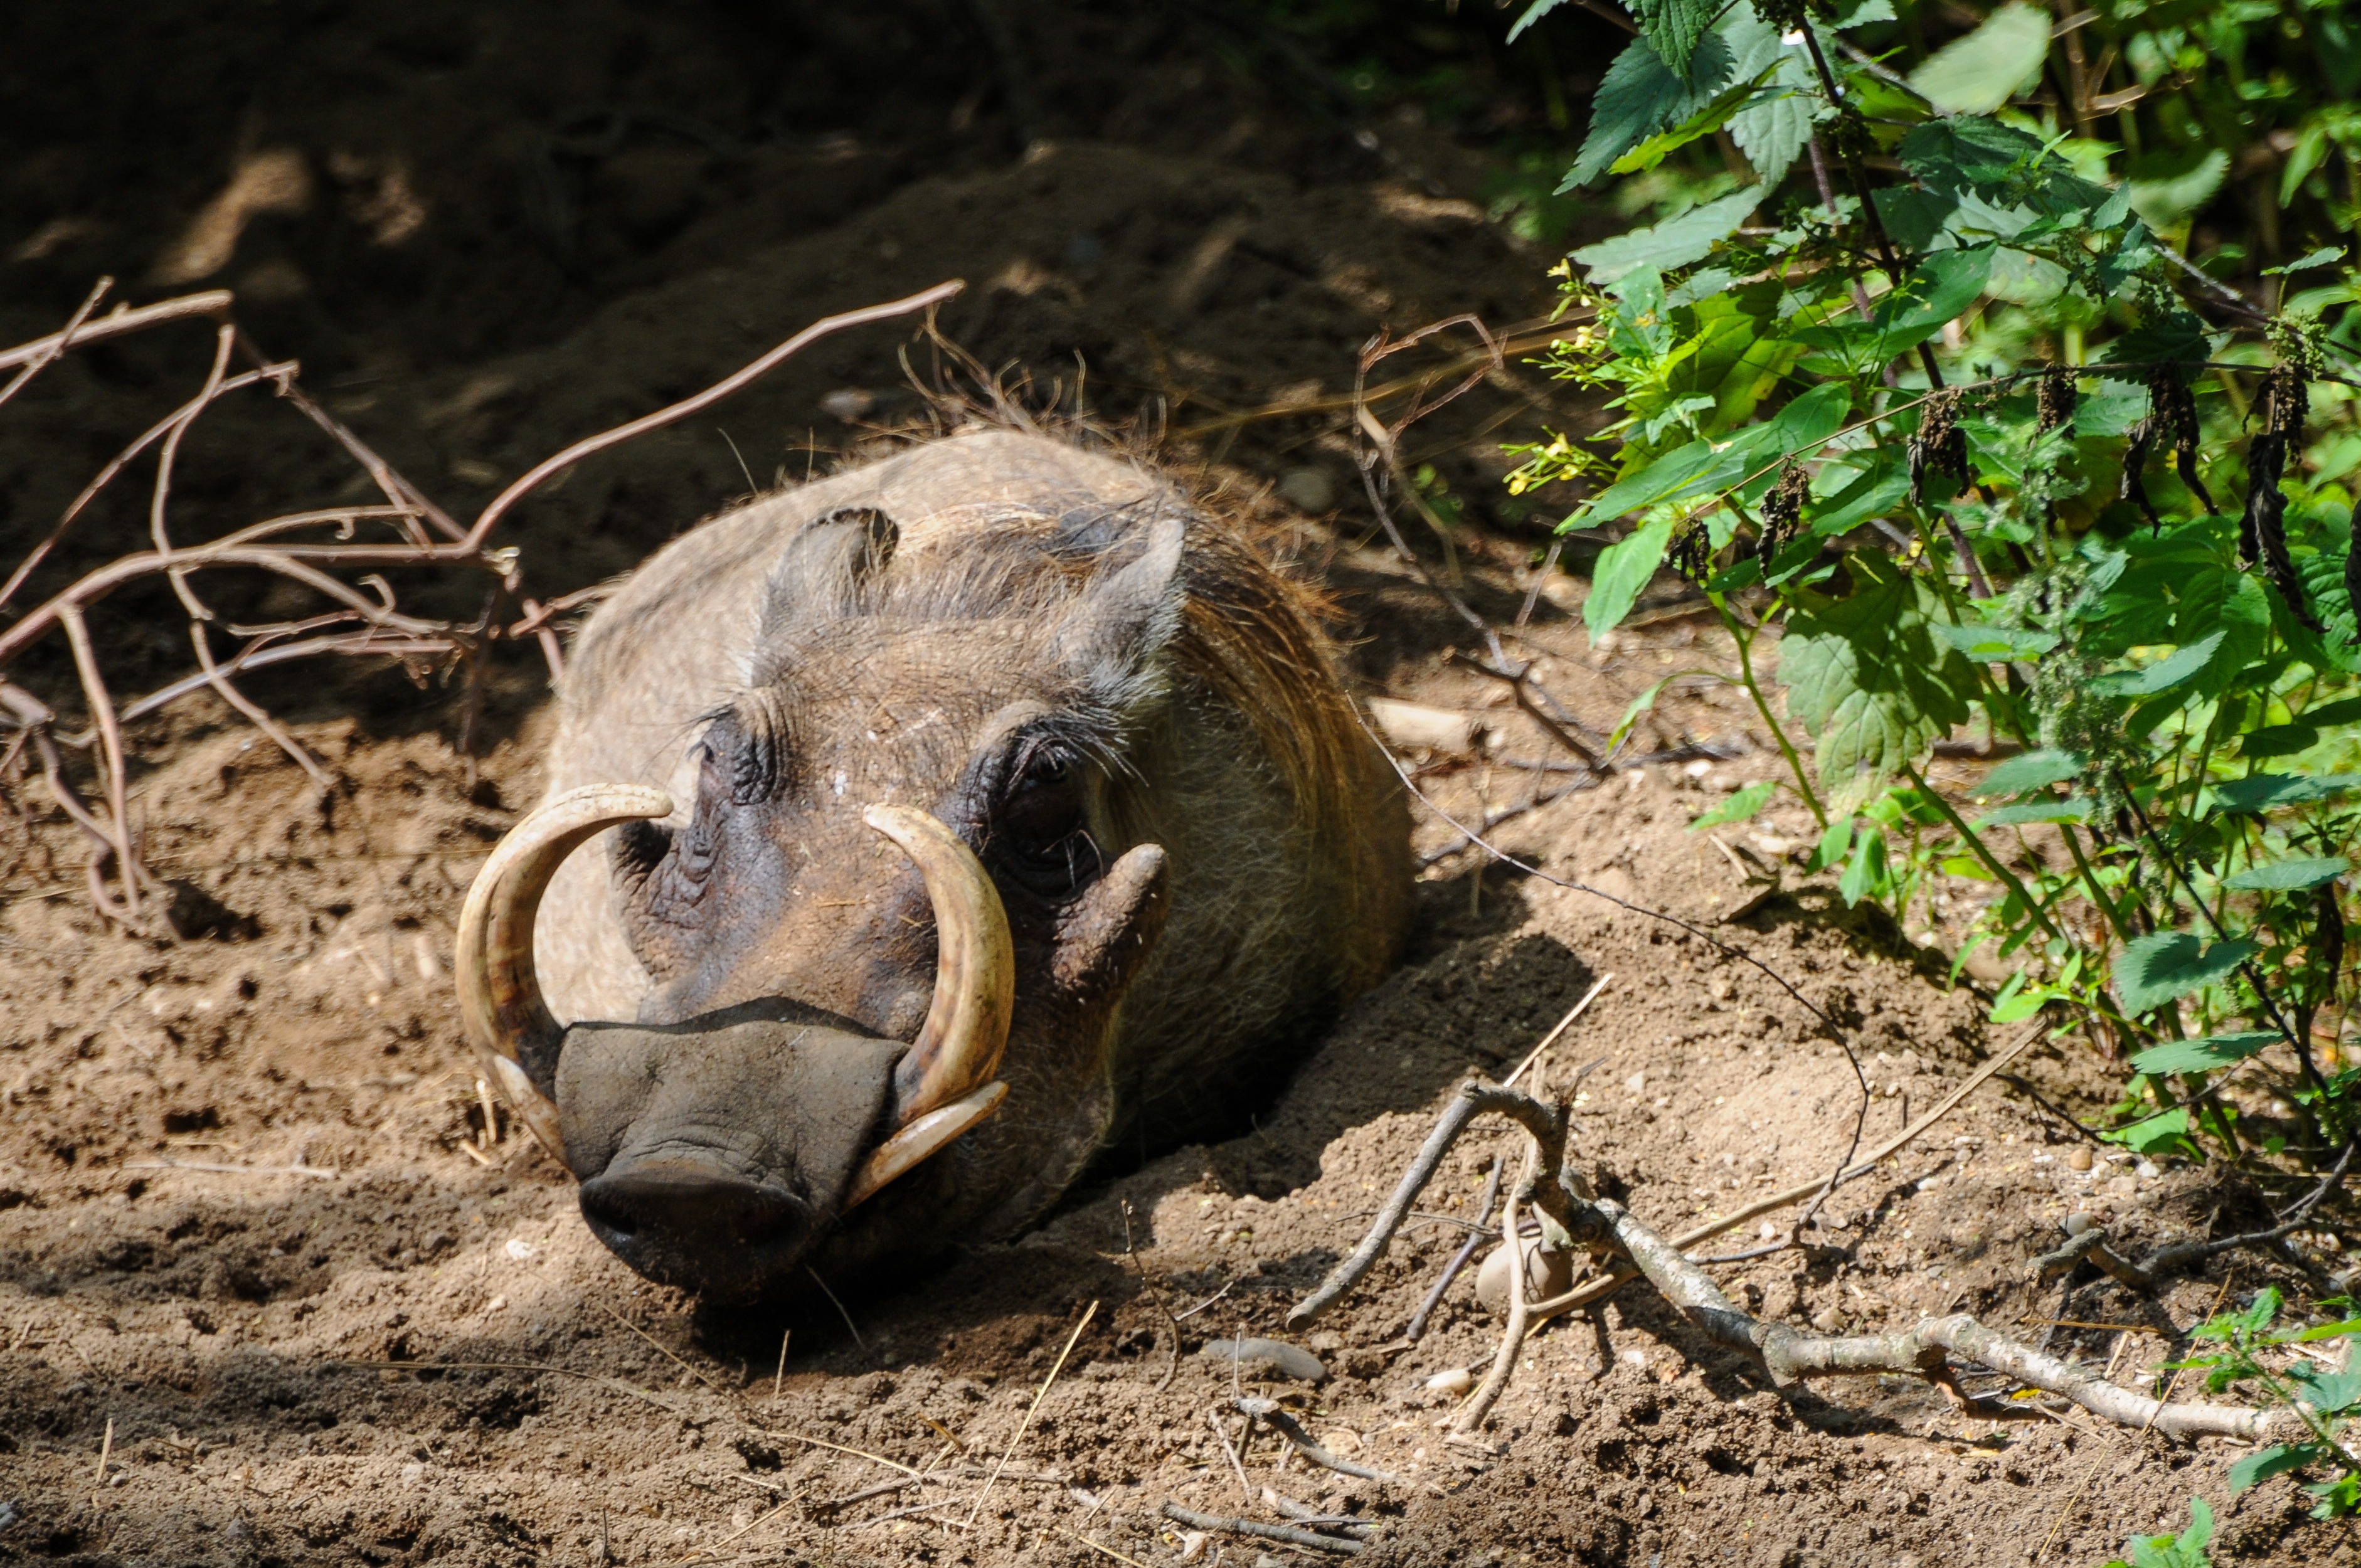
wildlife, zoo, turtle, reptile, fauna, sleep, tortoise, vertebrate, disguised, tusks, warthog, zoo animal, hauer, komodo dragon